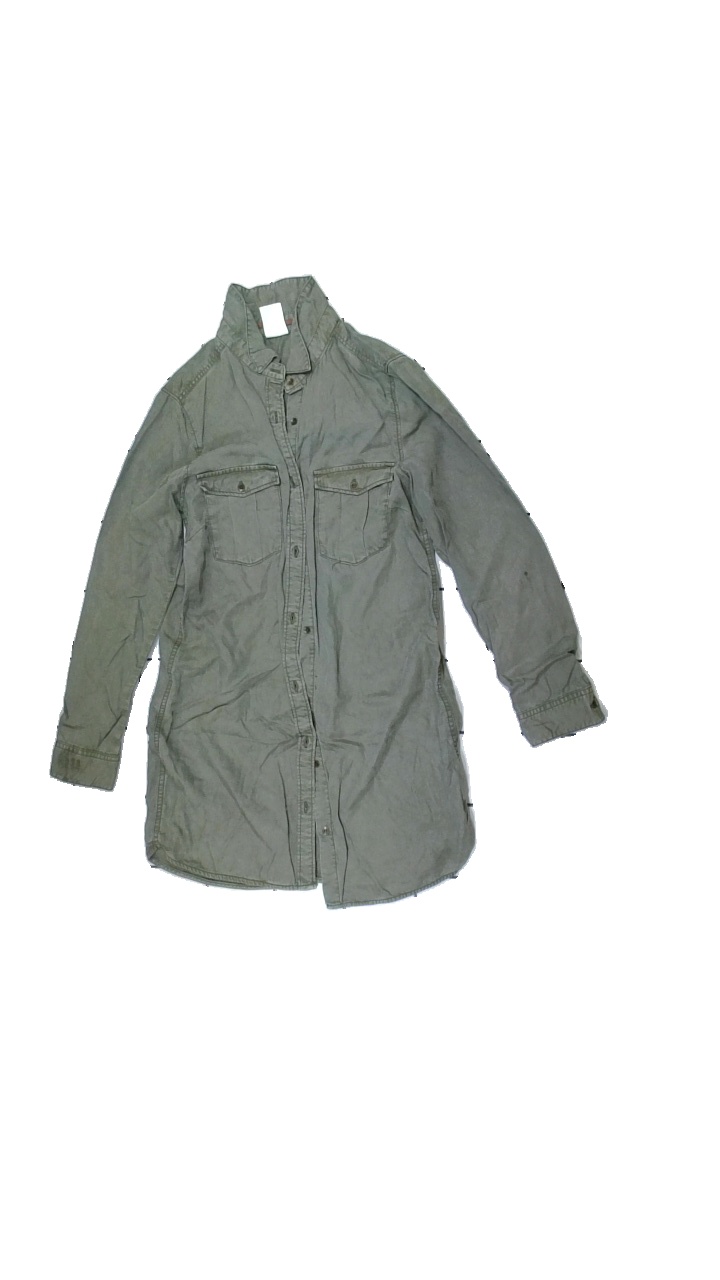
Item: Shirt (Ladies)
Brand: Dr Denim
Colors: Green
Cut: Regular, Long
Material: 100% viscose
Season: All
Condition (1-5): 2
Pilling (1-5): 5
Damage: Tiny stain
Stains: Minor
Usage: Reuse
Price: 50-100